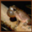
Label: frog